Cartogram

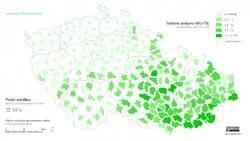
Non-contiguous isomorphic cartogram of the Czech Republic, in which the size of each district is proportional to the Catholic percentage and the color (choropleth) representing the proportion voting for the KDU-CSL party in 2010, showing a strong correlation.

This is perhaps the simplest method for constructing a cartogram, in which each district is simply reduced or enlarged in size according to the variable without altering its shape at all. In most cases, a second step adjusts the location of each shape to reduce gaps and overlaps between the shapes, but their boundaries are not actually adjacent. While the preservation of shape is a prime advantage of this approach, the results often have a haphazard appearance because the individual districts do not fit together well.